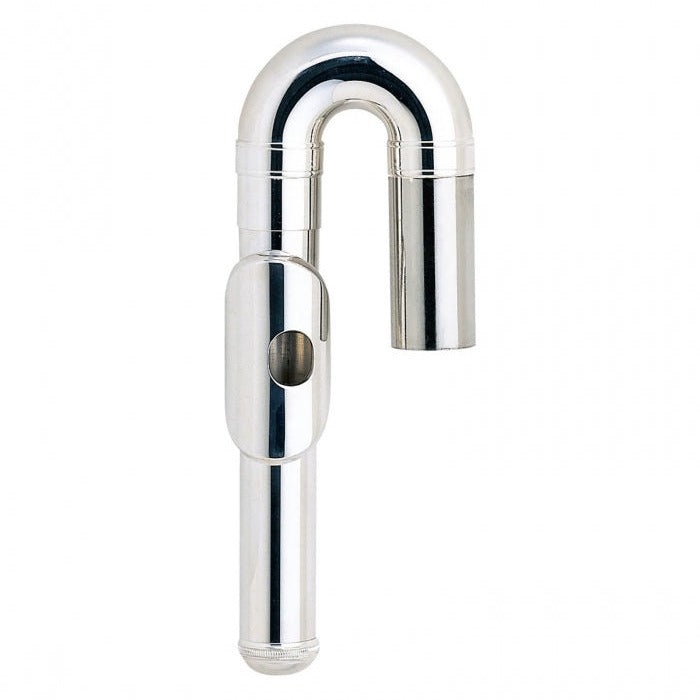
Yamaha FHJ-200U-II Flute Curved Headjoint w/Carry Case
FHJ 200U II The Yamaha curved head joint is to be used with the 200 series student line flutes. Made from nickel silver and finished in silver plate, these head joints are designed to produce the best sound with minimal effort. Created for very young players who have difficulty holding a traditional straight head flute due to its length, this head joint brings the keys closer to the lip plate making playing much more comfortable and giving a more natural playing position. The curved head joint comes with a special case cover to accommodate the standard flute case with a special hard shell pocket on the outside, housing the curved head when not in use. The case cover accommodates all standard 200 series flute cases making it conveniently work as one.
Brand: Yamaha
Category: Arts & Entertainment > Hobbies & Creative Arts > Musical Instrument & Orchestra Accessories > Woodwind Instrument Accessories > Flute Accessories > Flute Parts > Flute Headjoints > Curved Headjoints